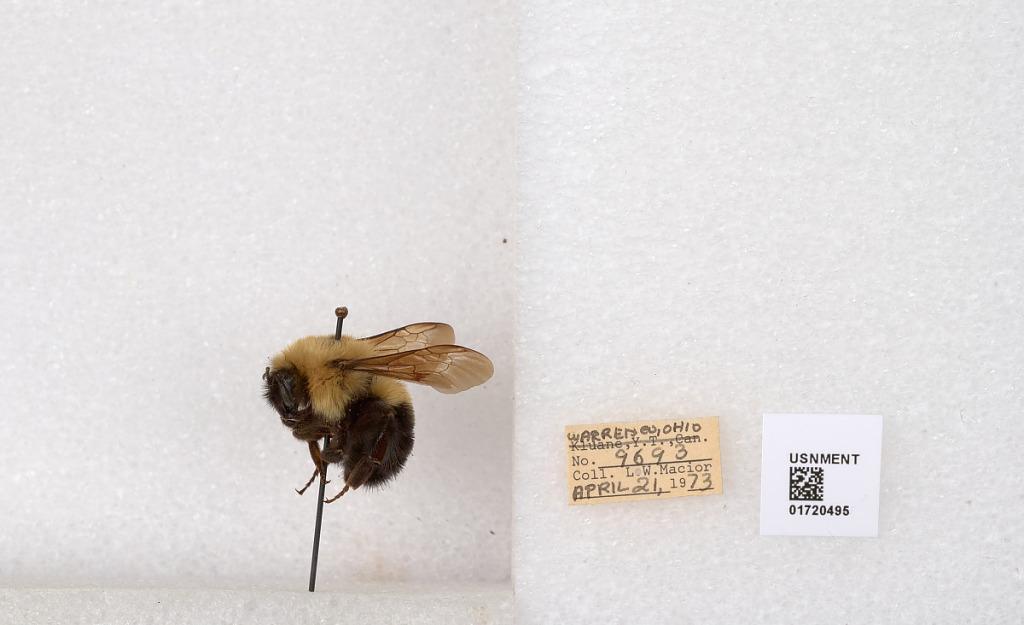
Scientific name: Bombus bimaculatus Cresson
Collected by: L. Macior
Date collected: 1973-4-21
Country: United States
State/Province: Ohio
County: Warren
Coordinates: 39.4276, -84.1668